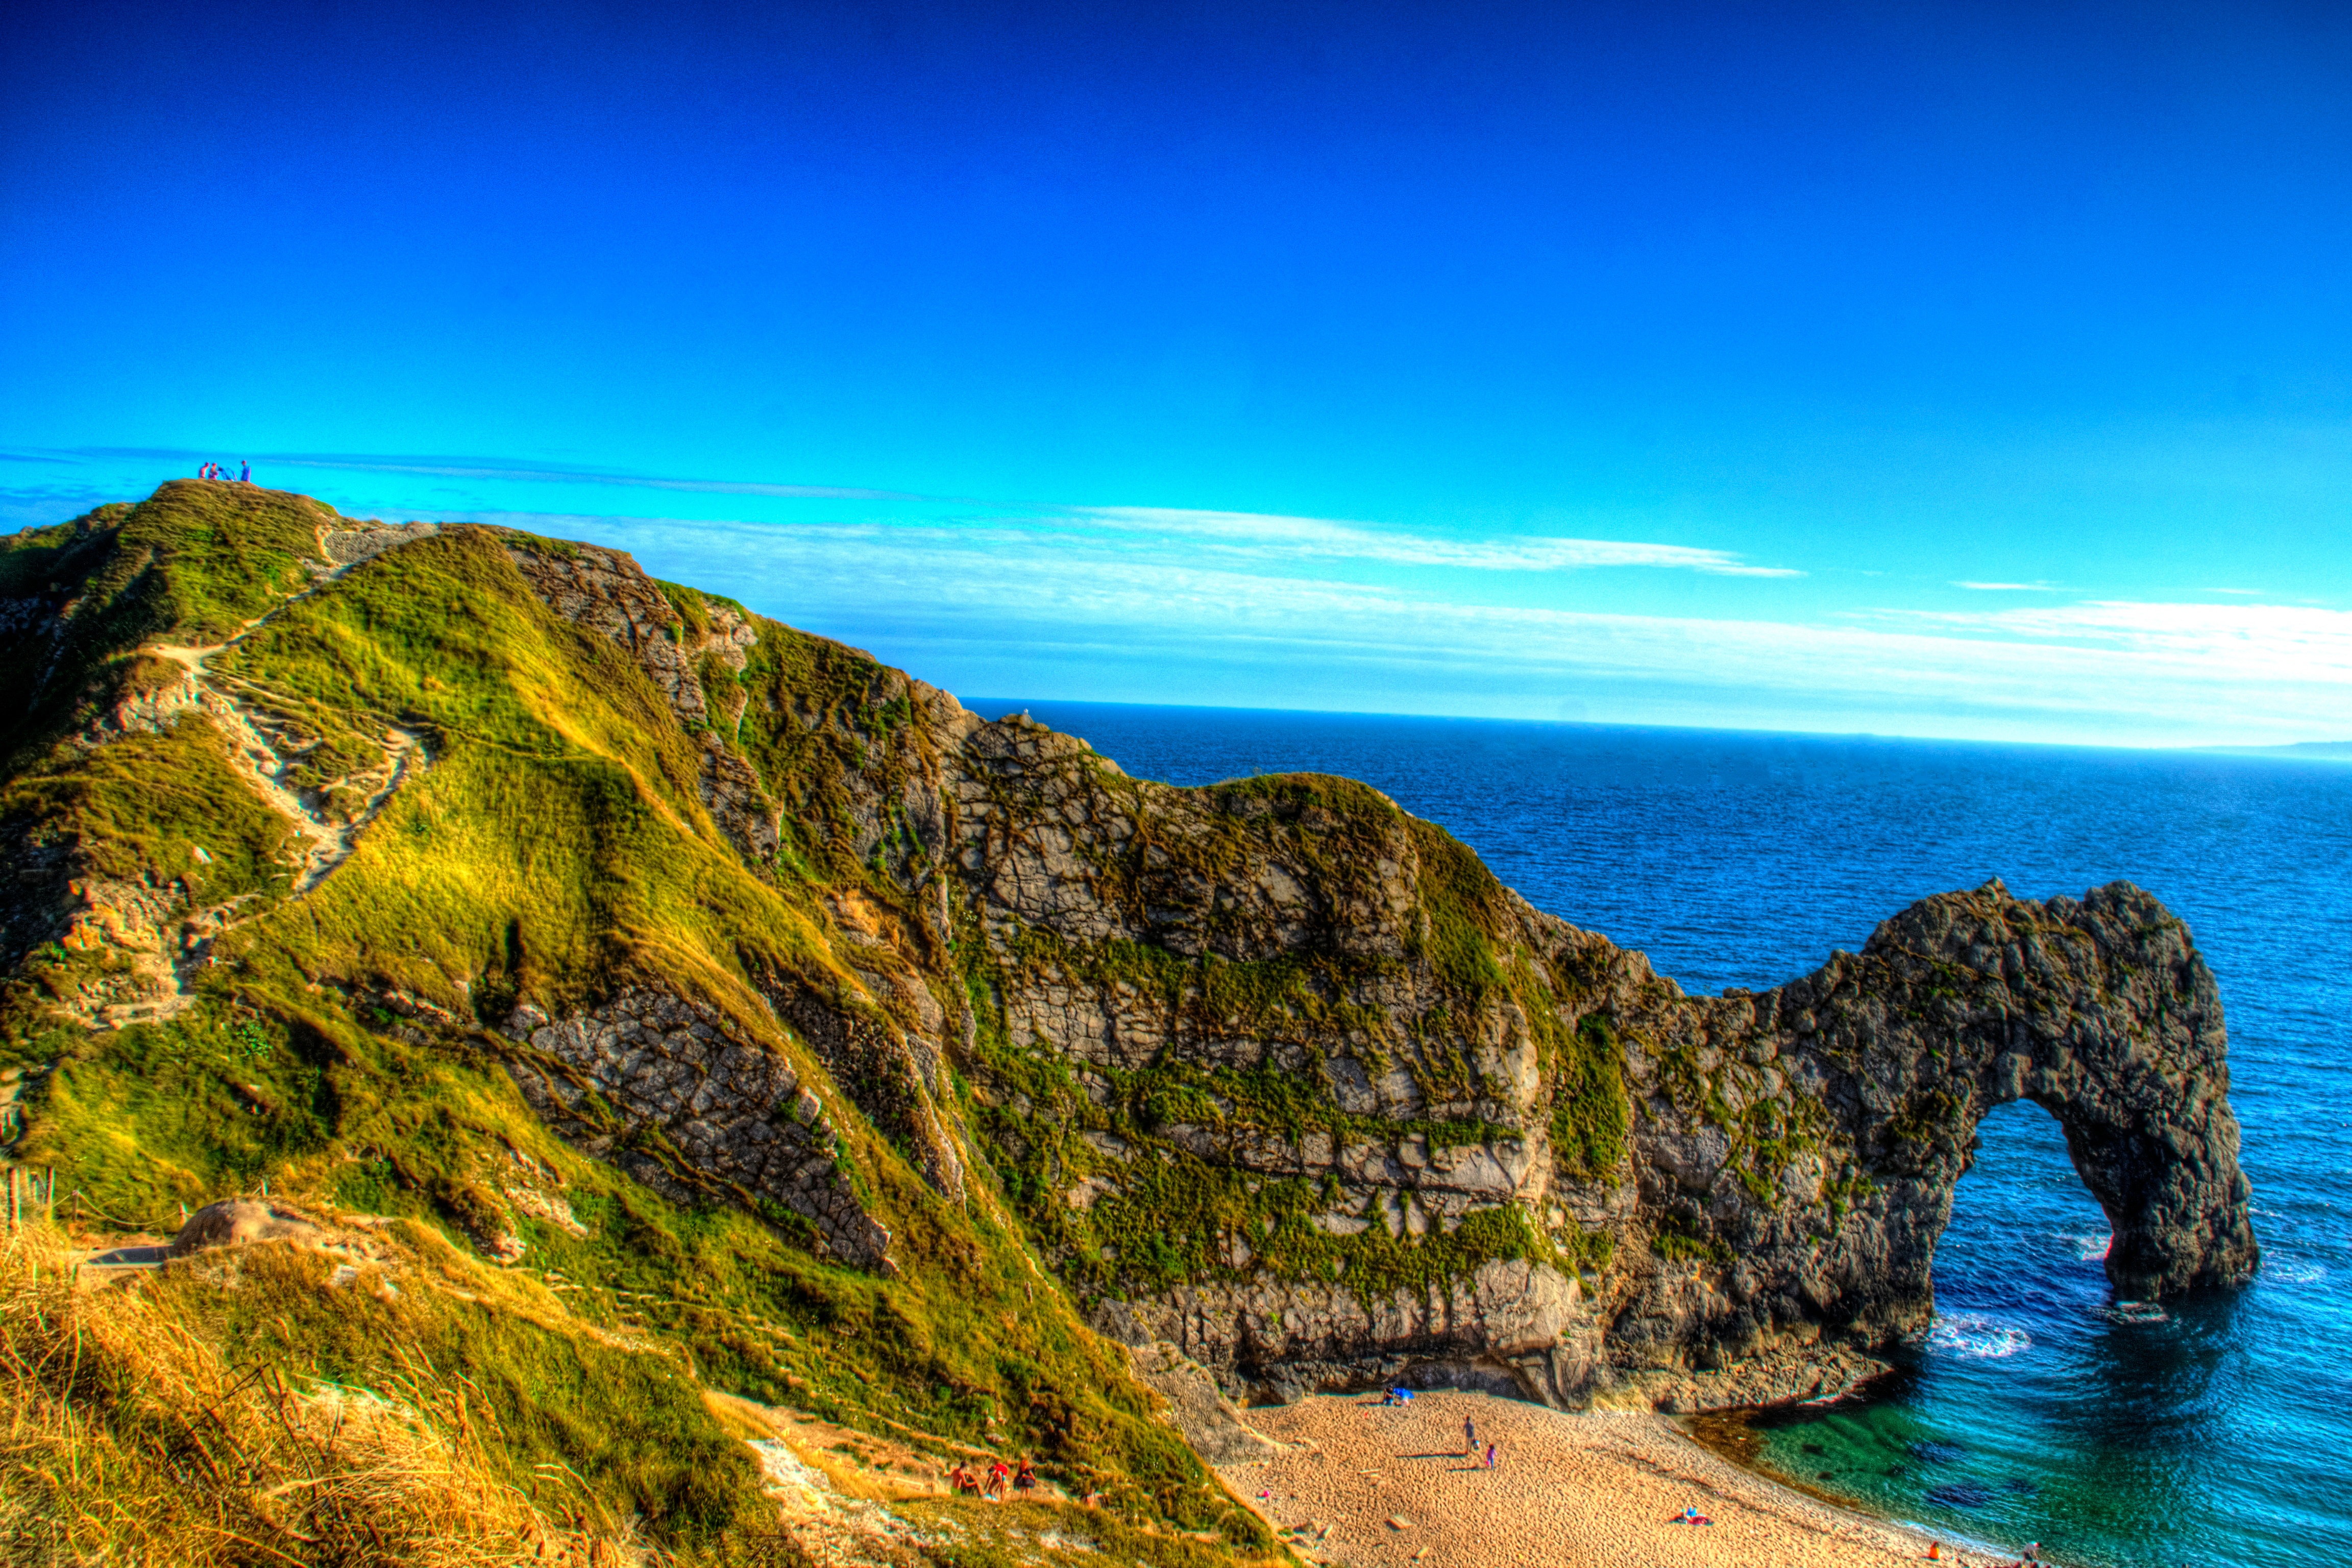
landscape, sea, coast, rock, ocean, horizon, mountain, hill, mountain range, cliff, bay, terrain, cape, landform, geographical feature